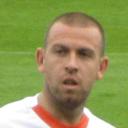
Age: 24